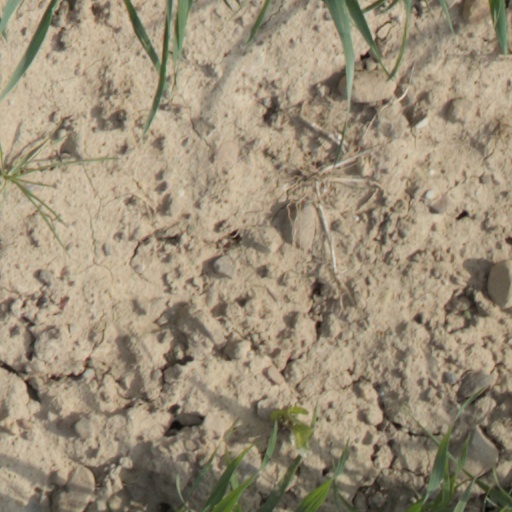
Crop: wheat